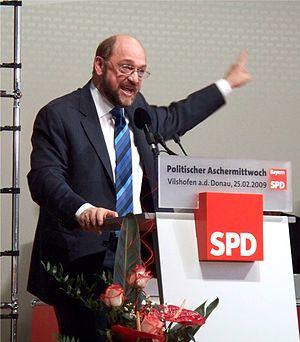
Le groupe du Parti socialiste européen est un ancien groupe politique du Parlement européen rassemblant les différents élus membres du Parti socialiste européen et apparentés. Son histoire remonte au « groupe socialiste » de l'Assemblée commune de la CECA, en 1953. Il ne portait le nom de groupe du PSE que depuis la création de ce parti en tant que tel en 1992.